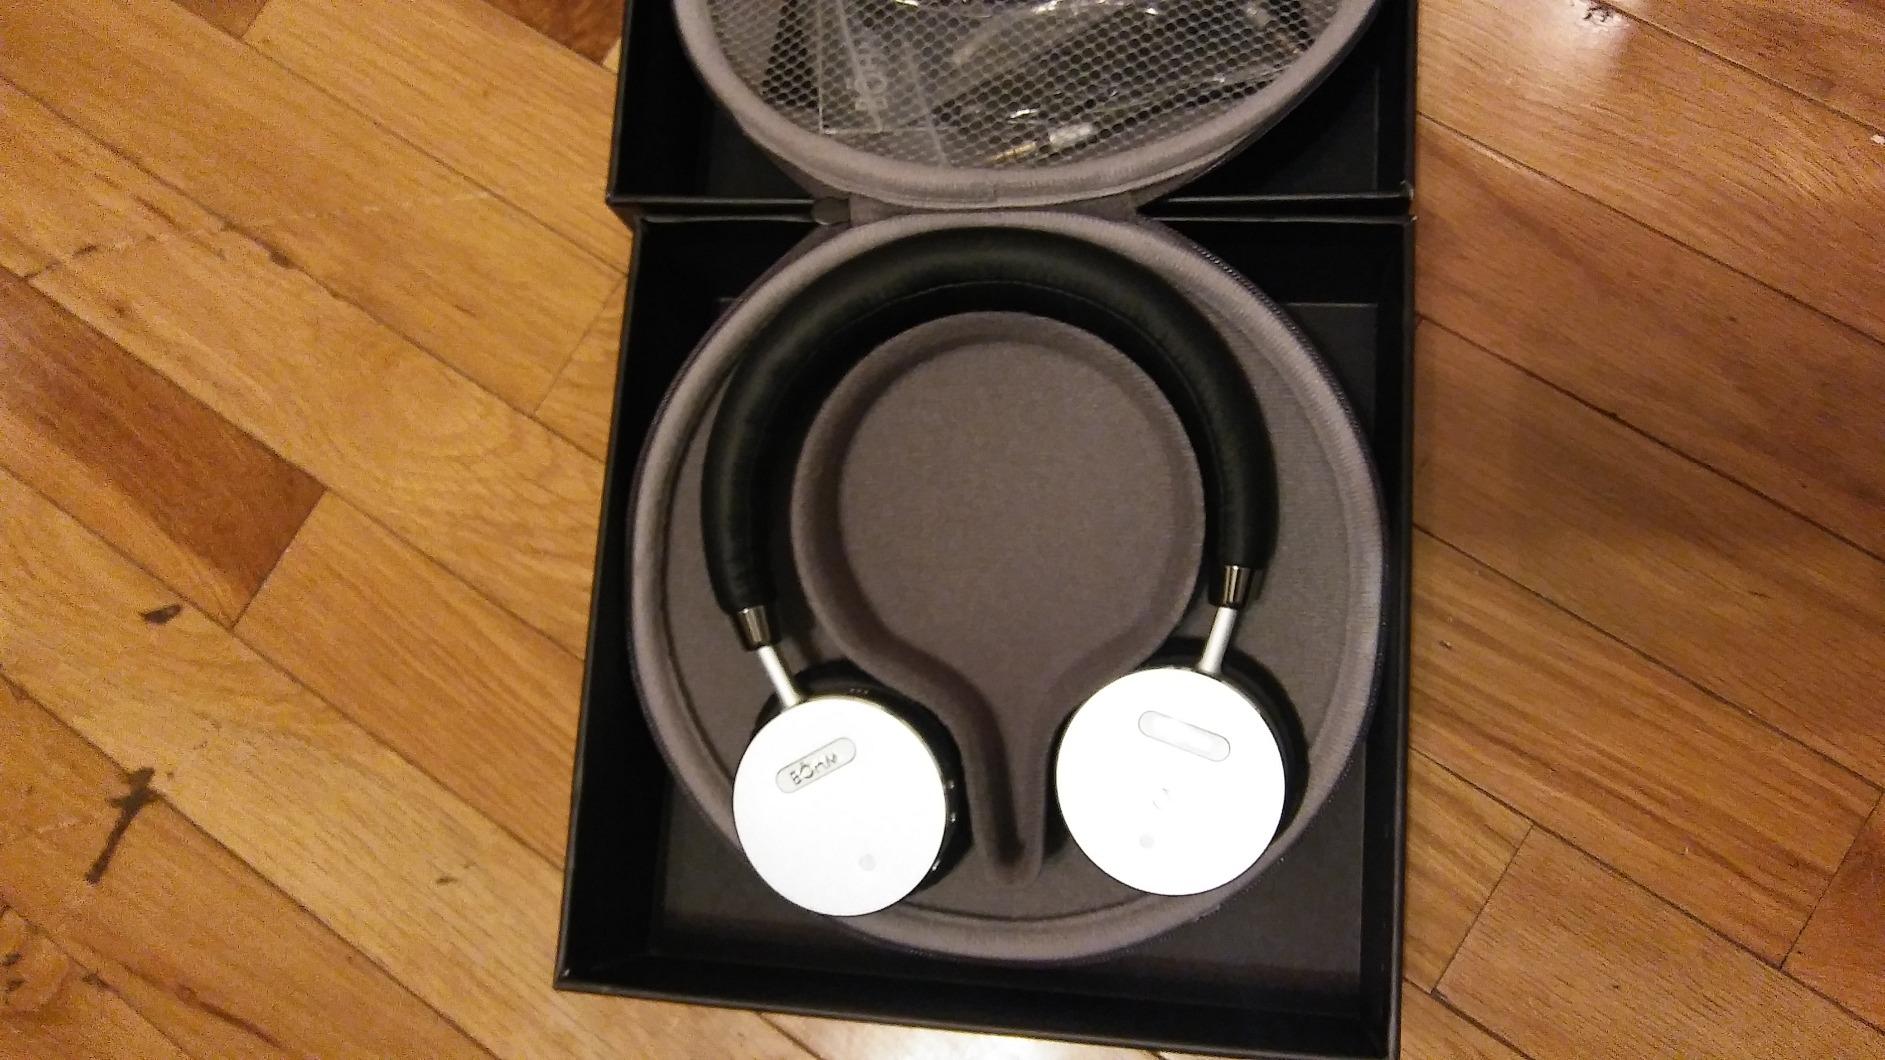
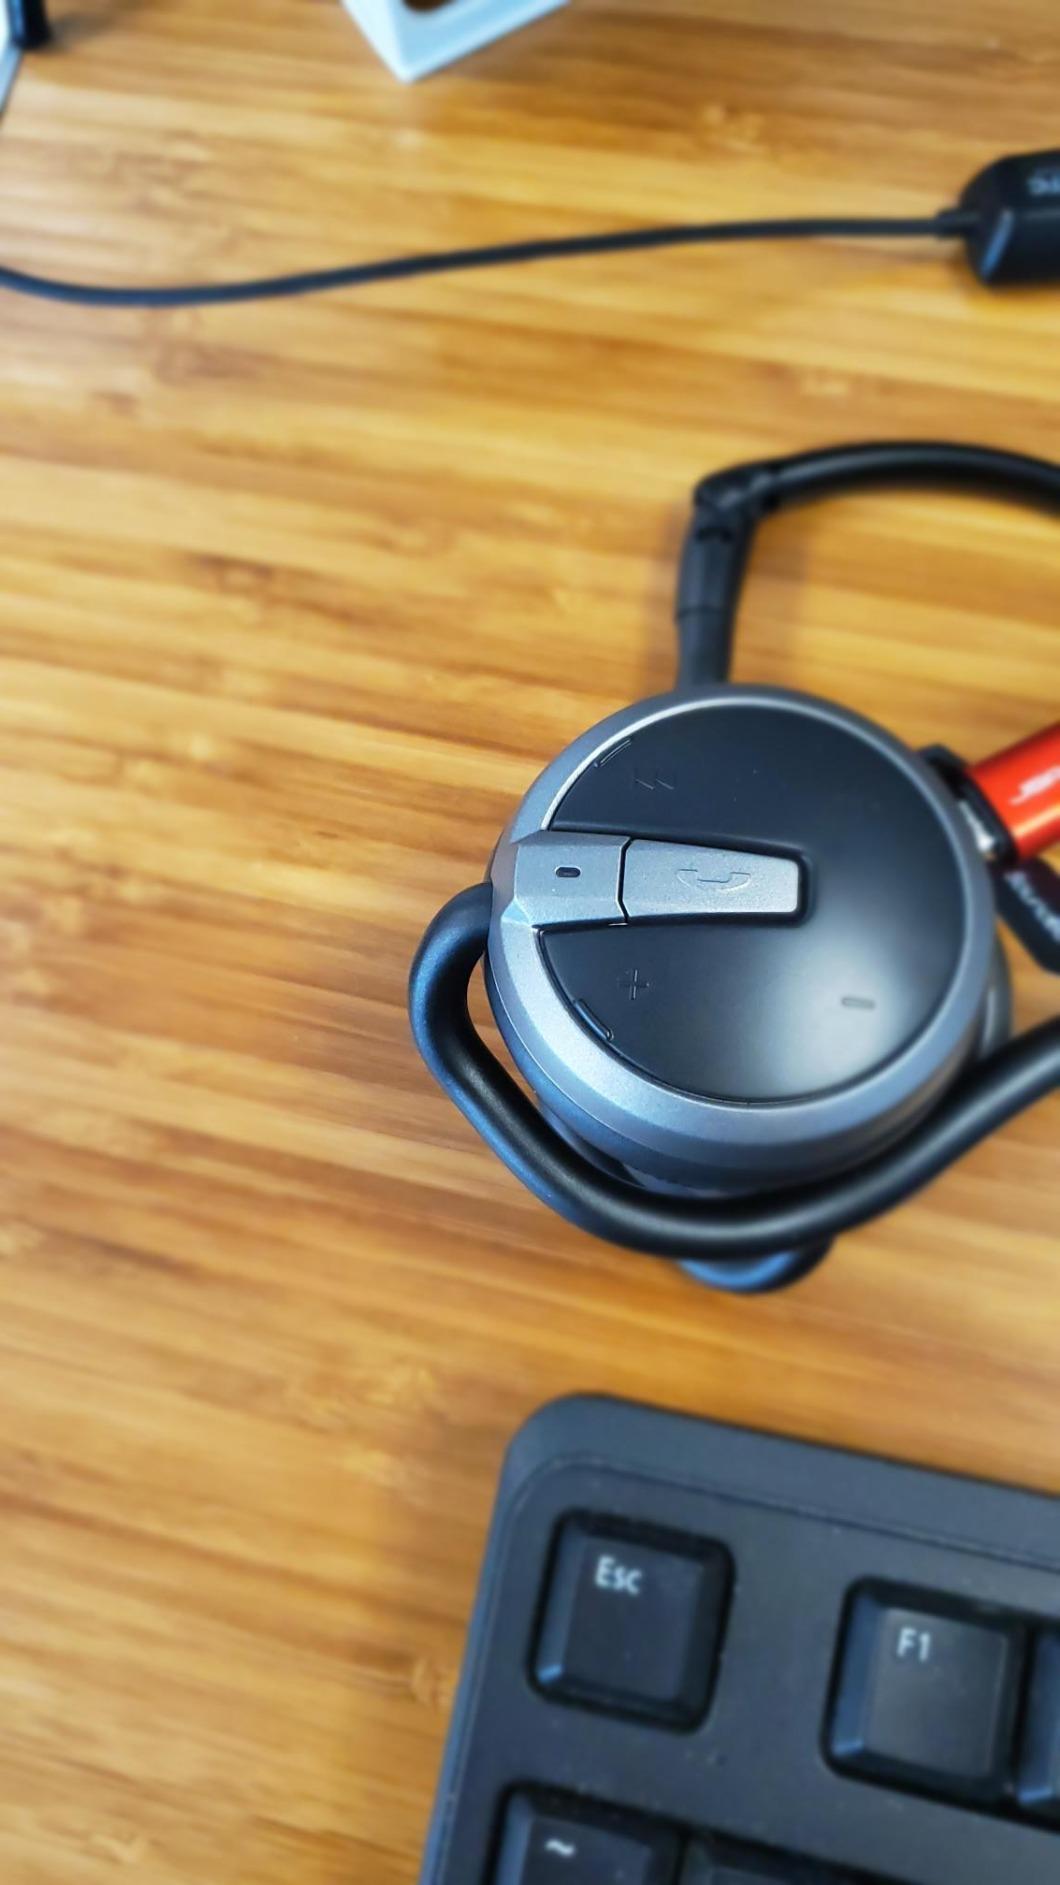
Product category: headphones
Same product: no